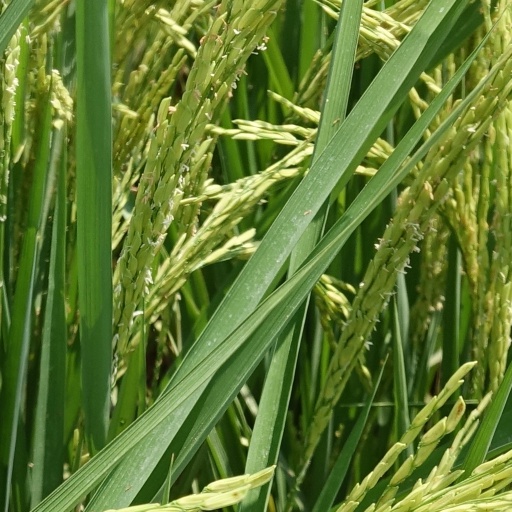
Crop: rice